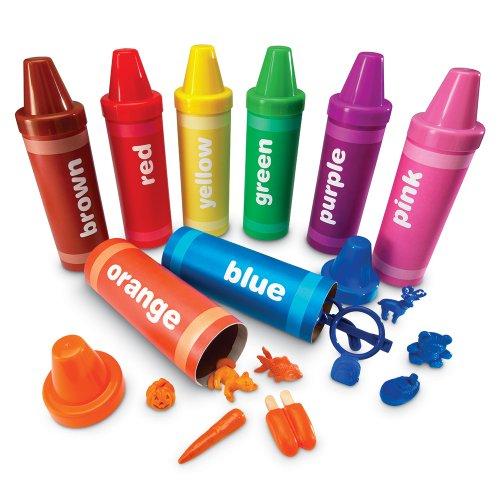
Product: Learning Resources Rainbow Sorting Crayons, Various Colors, 56 Pieces
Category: Toys & Games | Learning & Education
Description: Sort 48 manipulatives into the matching crayon-shaped tubes.
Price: $45.05
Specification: ProductDimensions:11.3x11x5.8inches|ItemWeight:2.5pounds|ShippingWeight:2.65pounds(Viewshippingratesandpolicies)|DomesticShipping:ItemcanbeshippedwithinU.S.|InternationalShipping:ThisitemcanbeshippedtoselectcountriesoutsideoftheU.S.LearnMore|ASIN:B001TJ8ICS|Itemmodelnumber:LER3070|Manufacturerrecommendedage:36months-10years